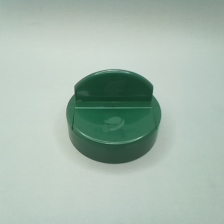
Color: green
Cap type: dual flip-top cap